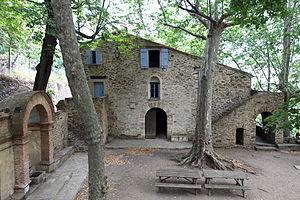
Collioure, Pyrénées Orientales, France. L'ermitage Notre-Dame de Consolation. La cour. Au centre, la porte de la chapelle.
L’ermitage de Notre-Dame-de-Consolation est un ancien ermitage comprenant une chapelle, situé sur le territoire de la commune française de Collioure dans les Pyrénées-Orientales, à 3 kilomètres au sud-ouest de la ville.
Collioure est une commune française située sur le littoral méditerranéen du département des Pyrénées-Orientales.